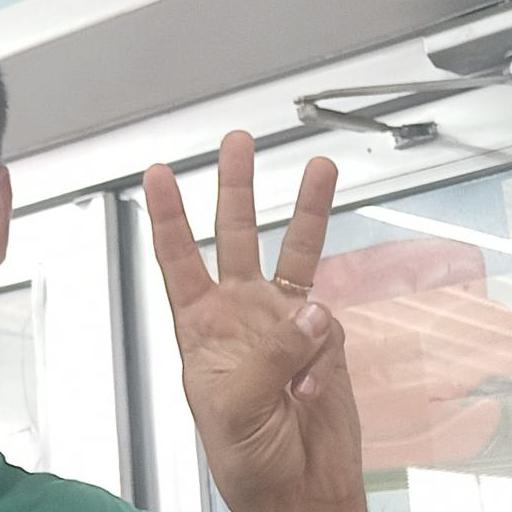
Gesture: three